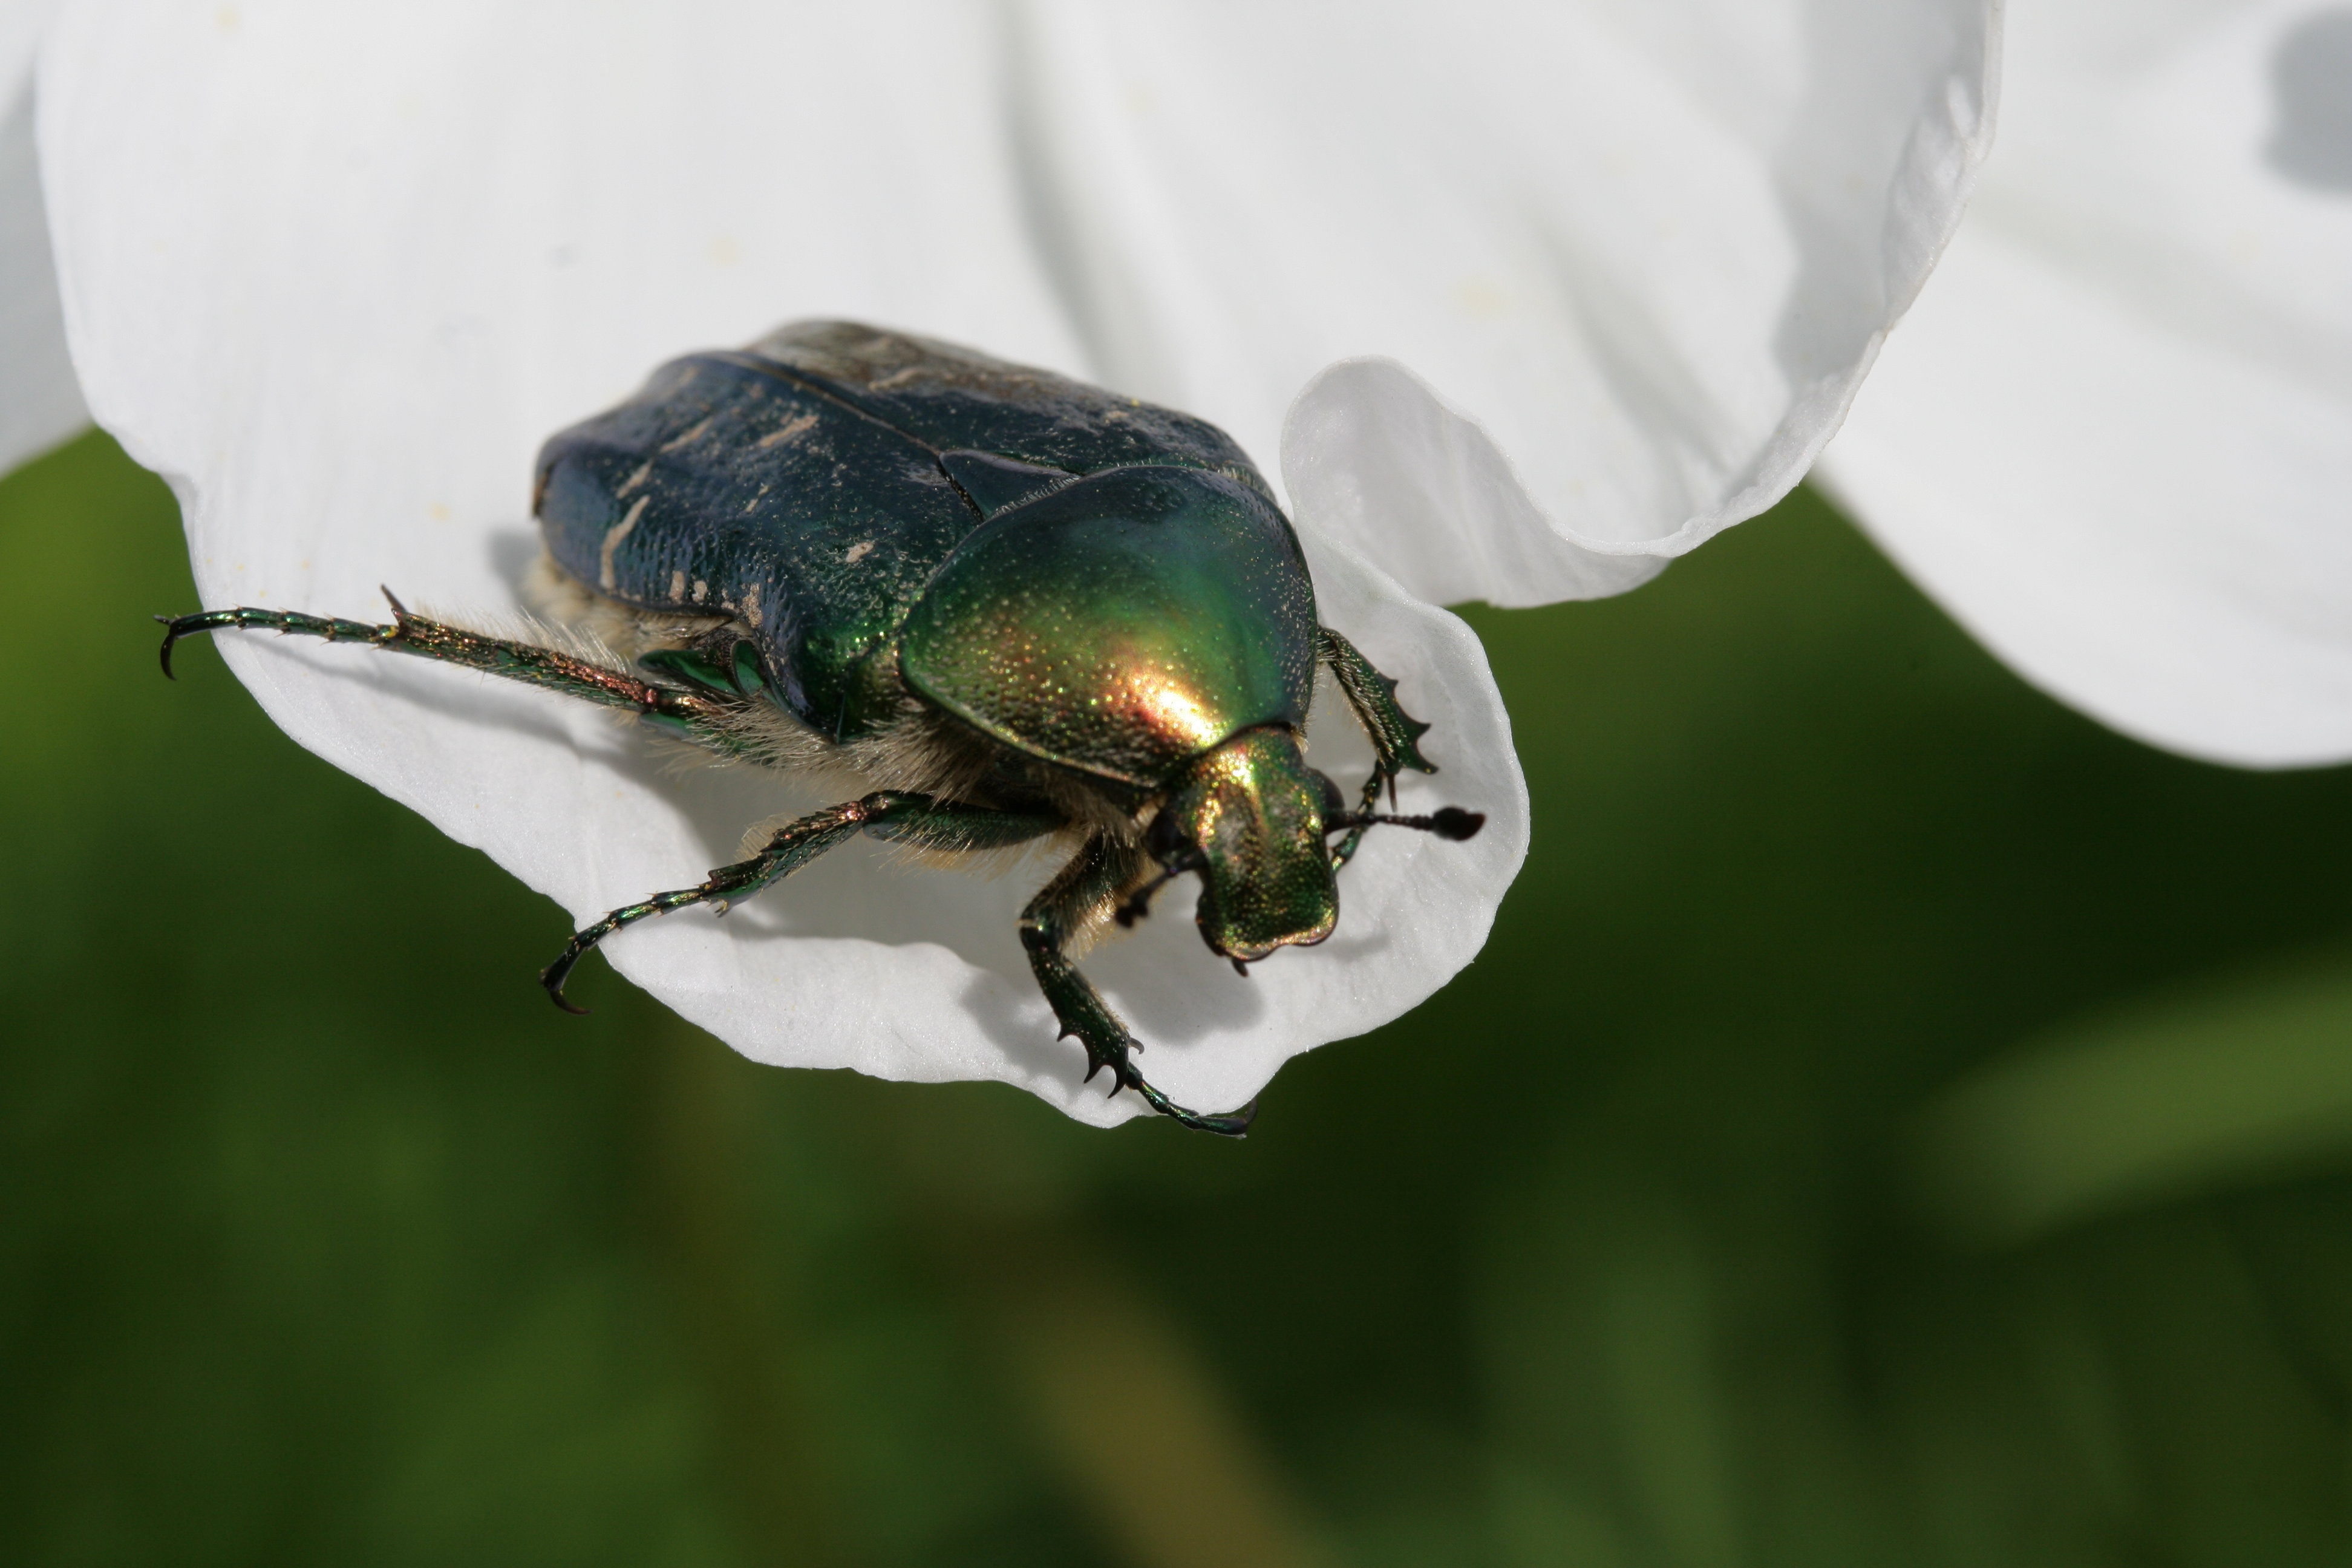
nature, blossom, photography, flower, bloom, fly, summer, green, insect, close, flora, fauna, invertebrate, close up, crawl, beetle, flower garden, macro photography, leaf beetle, green beetle, rose beetle, departure phase